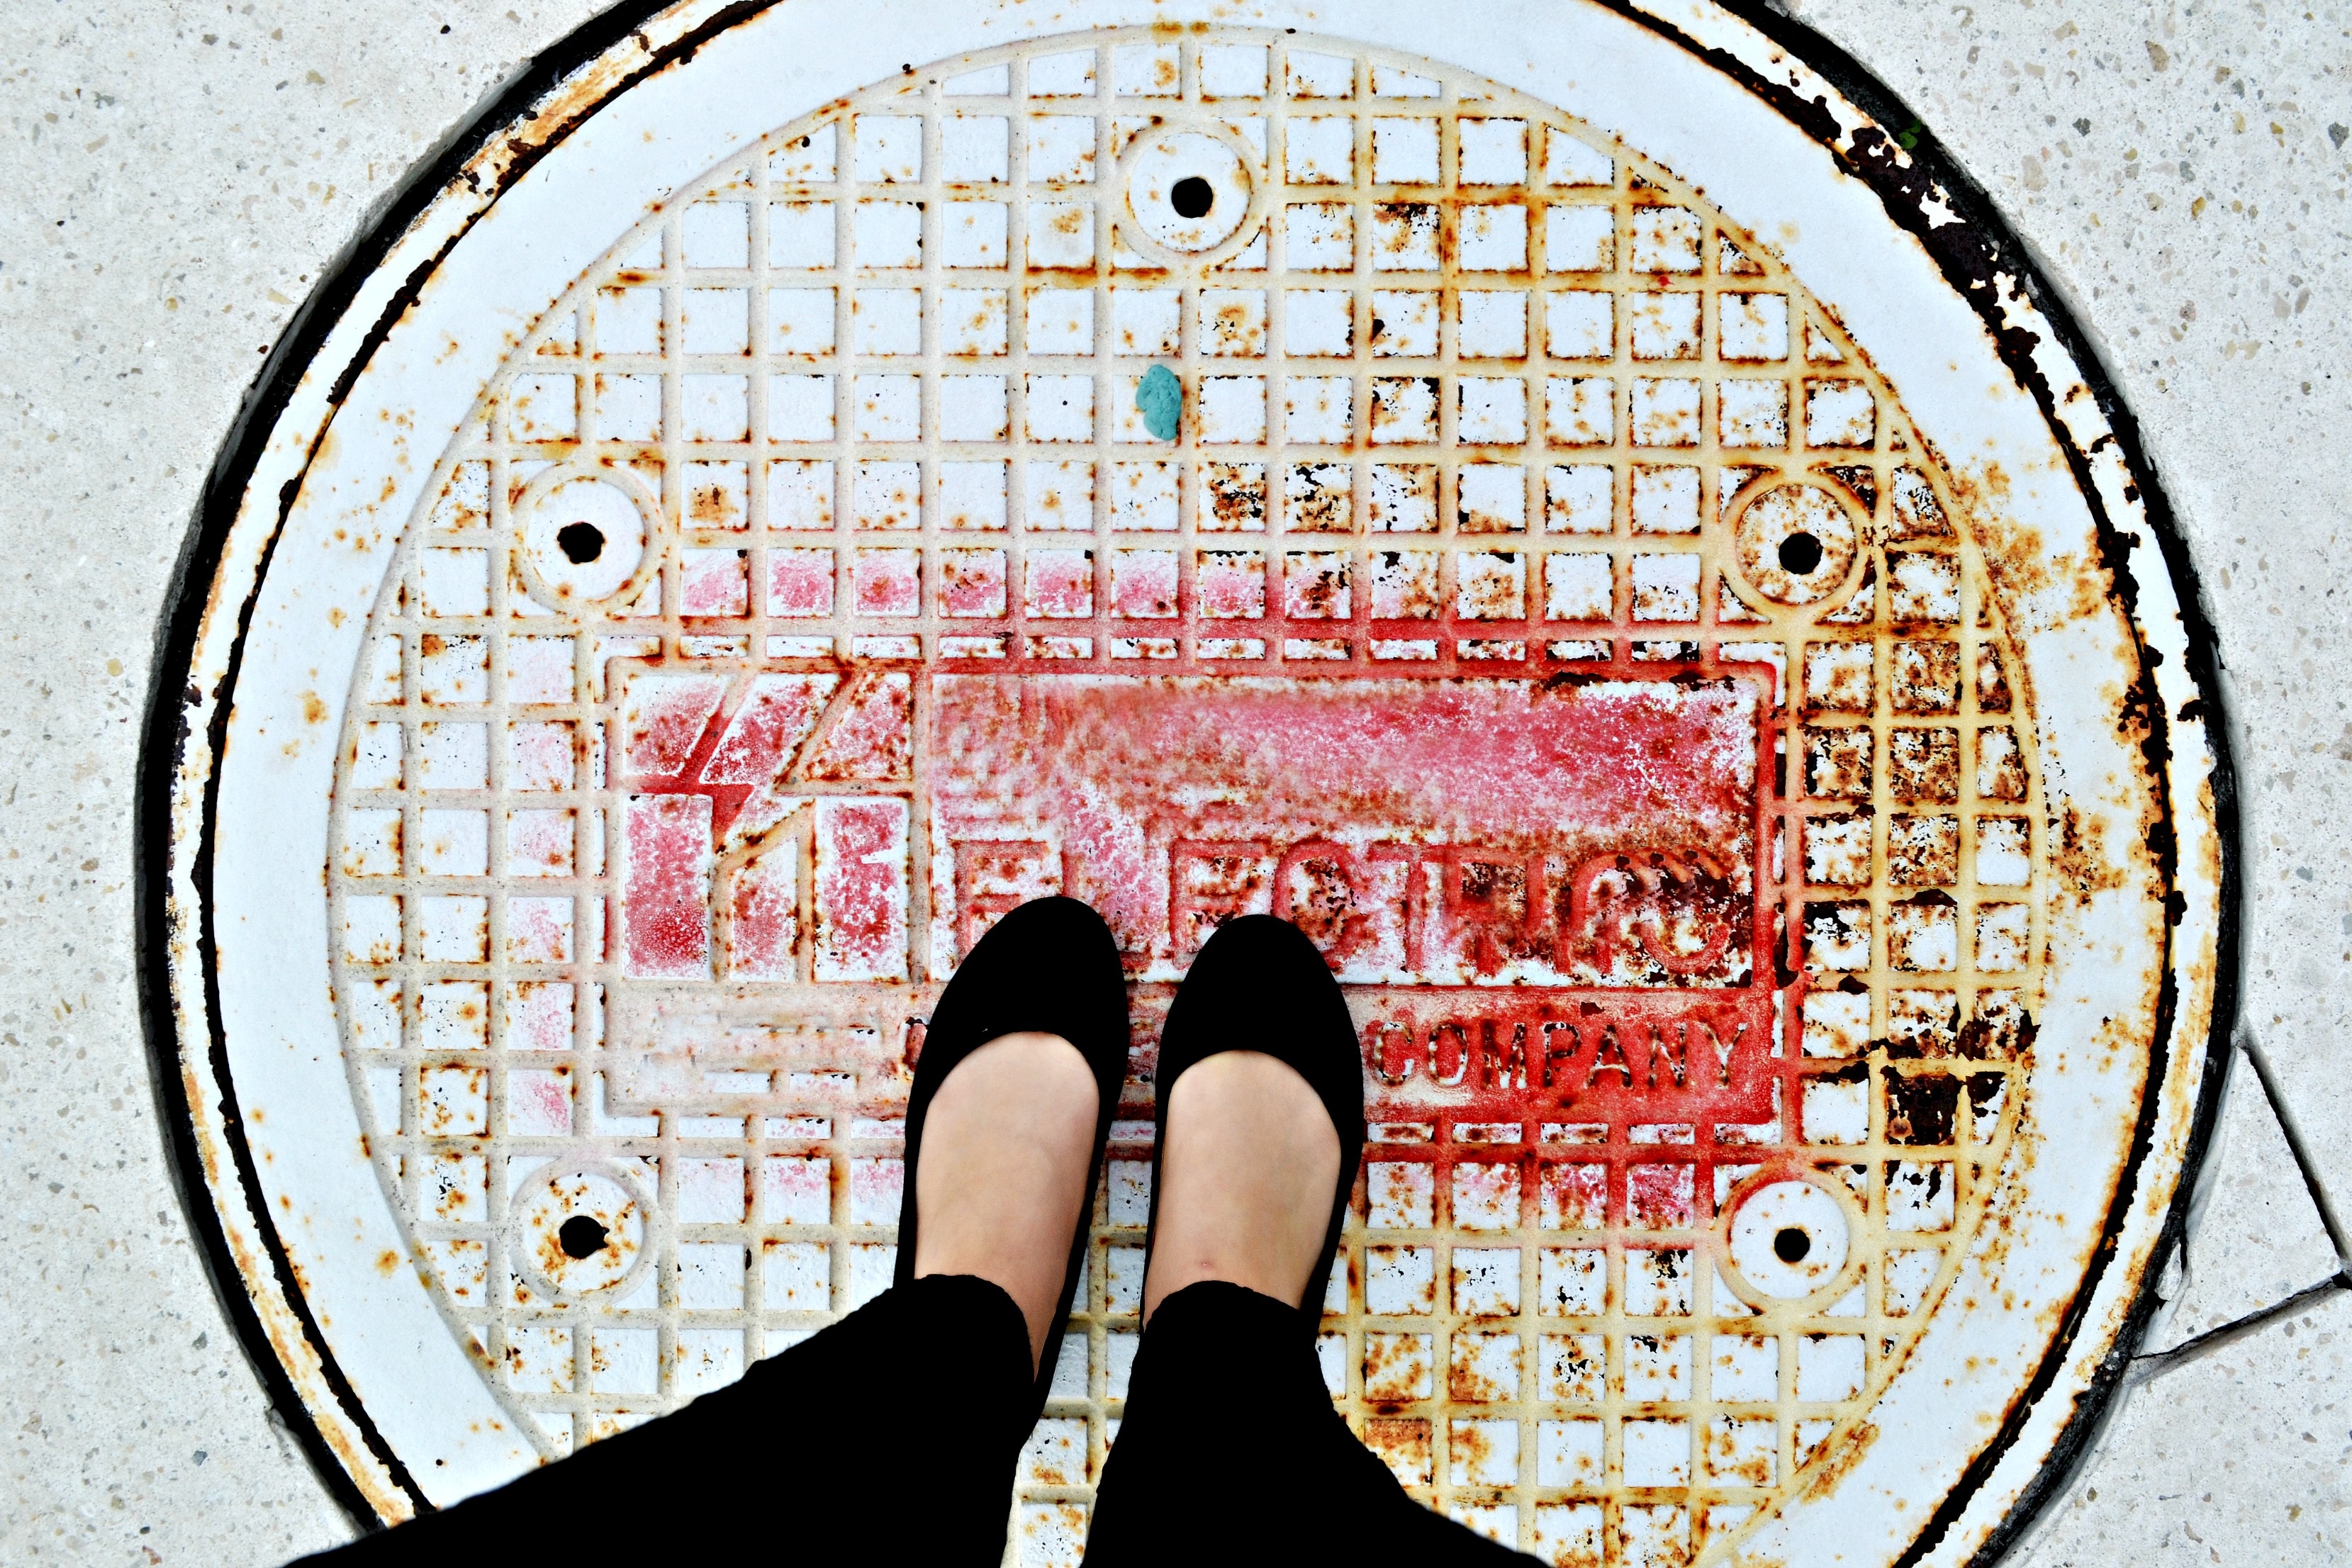
outdoor, walking, person, people, girl, woman, road, white, sport, feet, city, female, walk, rust, pattern, young, red, black, lifestyle, healthy, fitness, circle, shoes, art, design, legs, symmetry, manhole, fit, electric, shape, casual, active, woman shoes, road grate, sewer grate, woman legs